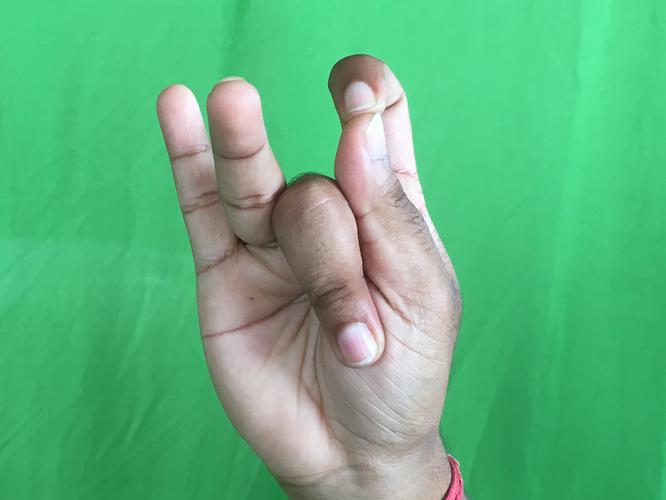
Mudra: Katakamukha_3
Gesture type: single_hand